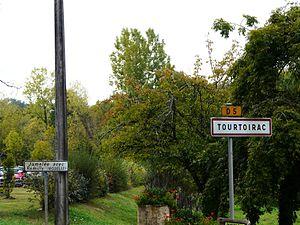
Panneau de jumelage de Tourtoirac, Dordogne, France.
Tourtoirac est une commune française située dans le département de la Dordogne en région Nouvelle-Aquitaine.